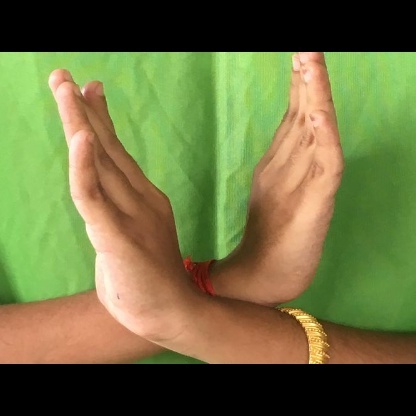
Mudra: Swastikam